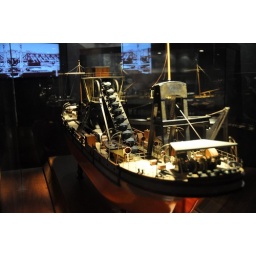
Model of a dredging ship from the building of the Panama Canal. Taken in the Museum at the Miraflores Locks, near Panama City, Panama.